Worksop railway station

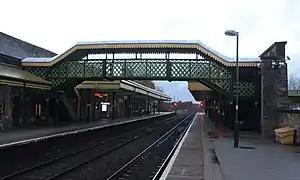
The station in 2018

Worksop railway station is a Grade II listed railway station which serves the town of Worksop in Nottinghamshire, England.